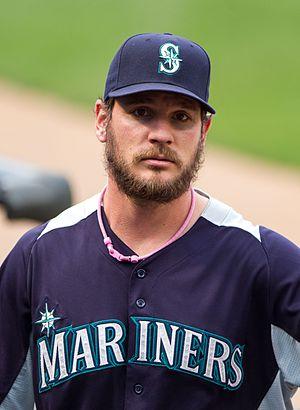
John Edward Jaso est un joueur de baseball des Pirates de Pittsburgh. Il joue dans les Ligues majeures de baseball depuis 2008 et a évolué comme receveur et frappeur désigné avant d'être engagé par les Pirates pour jouer au premier but.